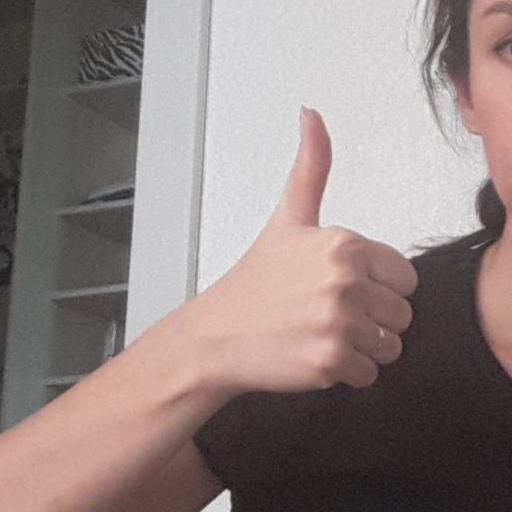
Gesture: like